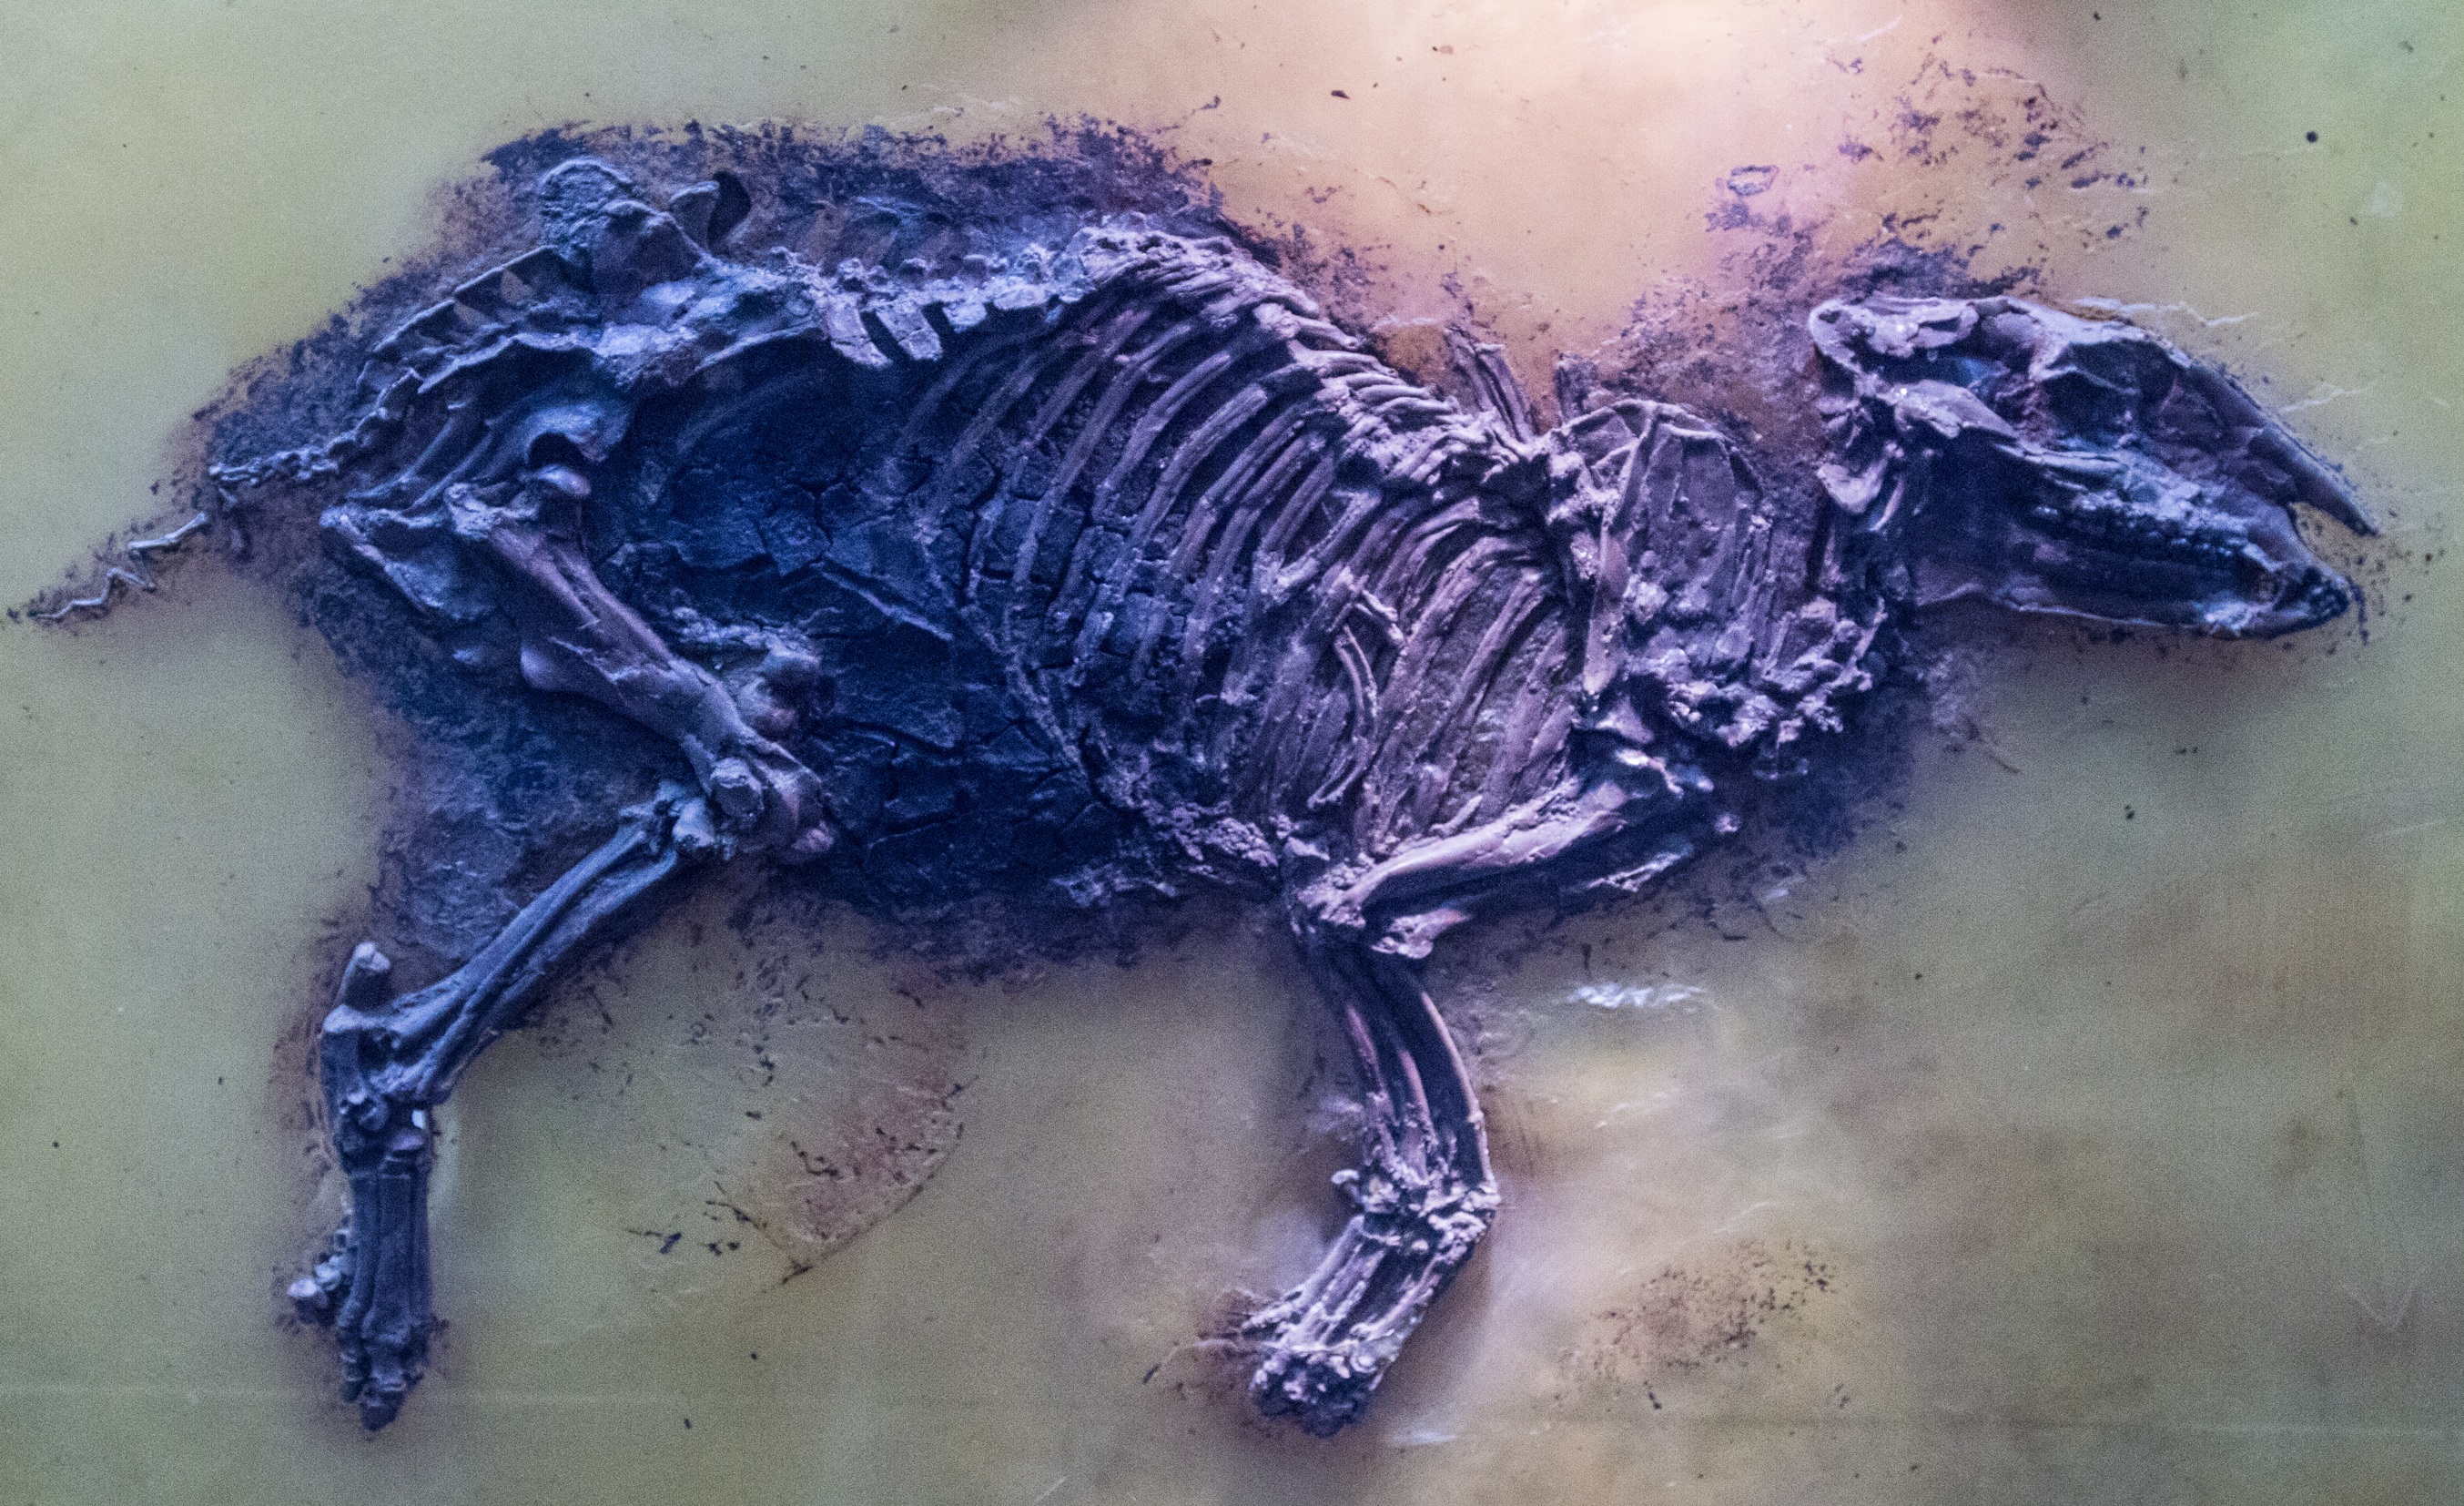
animal, museum, ancient, blue, art, sketch, drawing, fossil, petrified, fossils, messel, urtier, prehistoric times, petrification, pit messel, propalaeotherium